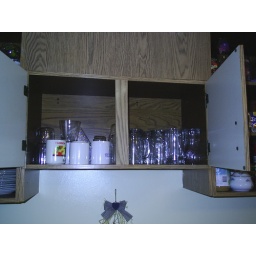
Just a picture of the cupboard over my sink that has the glasses and mugs.